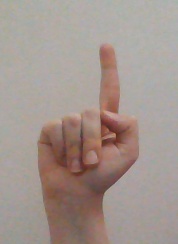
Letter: bb